Fruitmarket Gallery

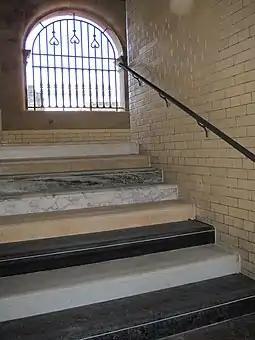
Some of the Scotsman Steps

In 2011 the gallery was involved in commissioning The Scotsman Steps. These 104 steps which link Waverley Station to North Bridge were opened in 1899. They were redesigned by artist Martin Creed (as "Work No. 1059") to incorporate a different type of marble for each step in 2011.